Vatican Grottoes

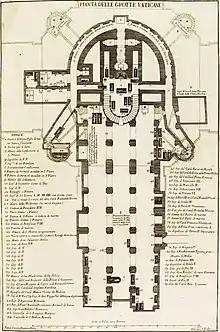
Plan of the Vatican Grottoes (1694)

The Vatican Grottoes are a series of underground chambers and chapels located under part of the nave of St. Peter's Basilica in the Vatican. They are situated three meters below the current floor, and extend from the high altar (the so-called "papal altar") to about halfway down the aisle, forming a true underground church that occupies the space between the current floor of the Basilica and that of the old Constantinian basilica of the 4th century.